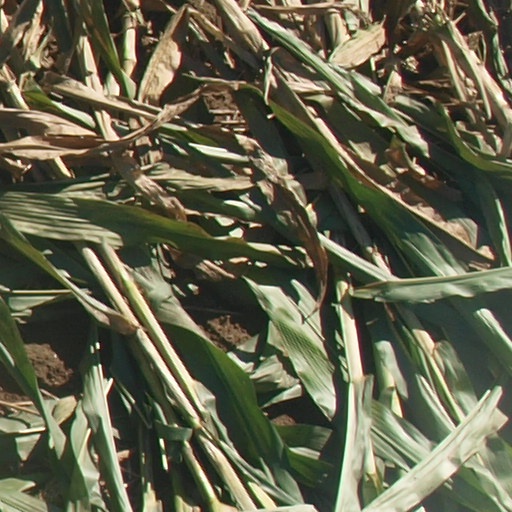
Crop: maize; corn